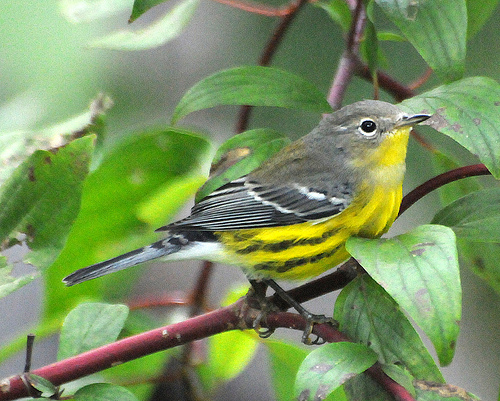
this small bird has a yellow breast, and yellow and black striped belly.
this little bird has yellow underneath and black on top, also has a small, straight beak.
this bird has a yellow throat and belly, with black stripes on the belly, while the rest of the body is grey.
this small bird has a yellow throat, grey grey head and back, a white bar between the neck and breast and the breast is yellow with dark grey bars.
this bird features yellow and gray plumage, as well as a large set of eyes.
this bird has a speckled belly and breast with a short pointy bill.
this bird has feathers that are grey and has a yellow belly
this bird has wings that are black and has a yellow belly
this bird is grey with yellow and has a very short beak.
this bird has a small beak and a white ring around its eye.
Species: Magnolia Warbler